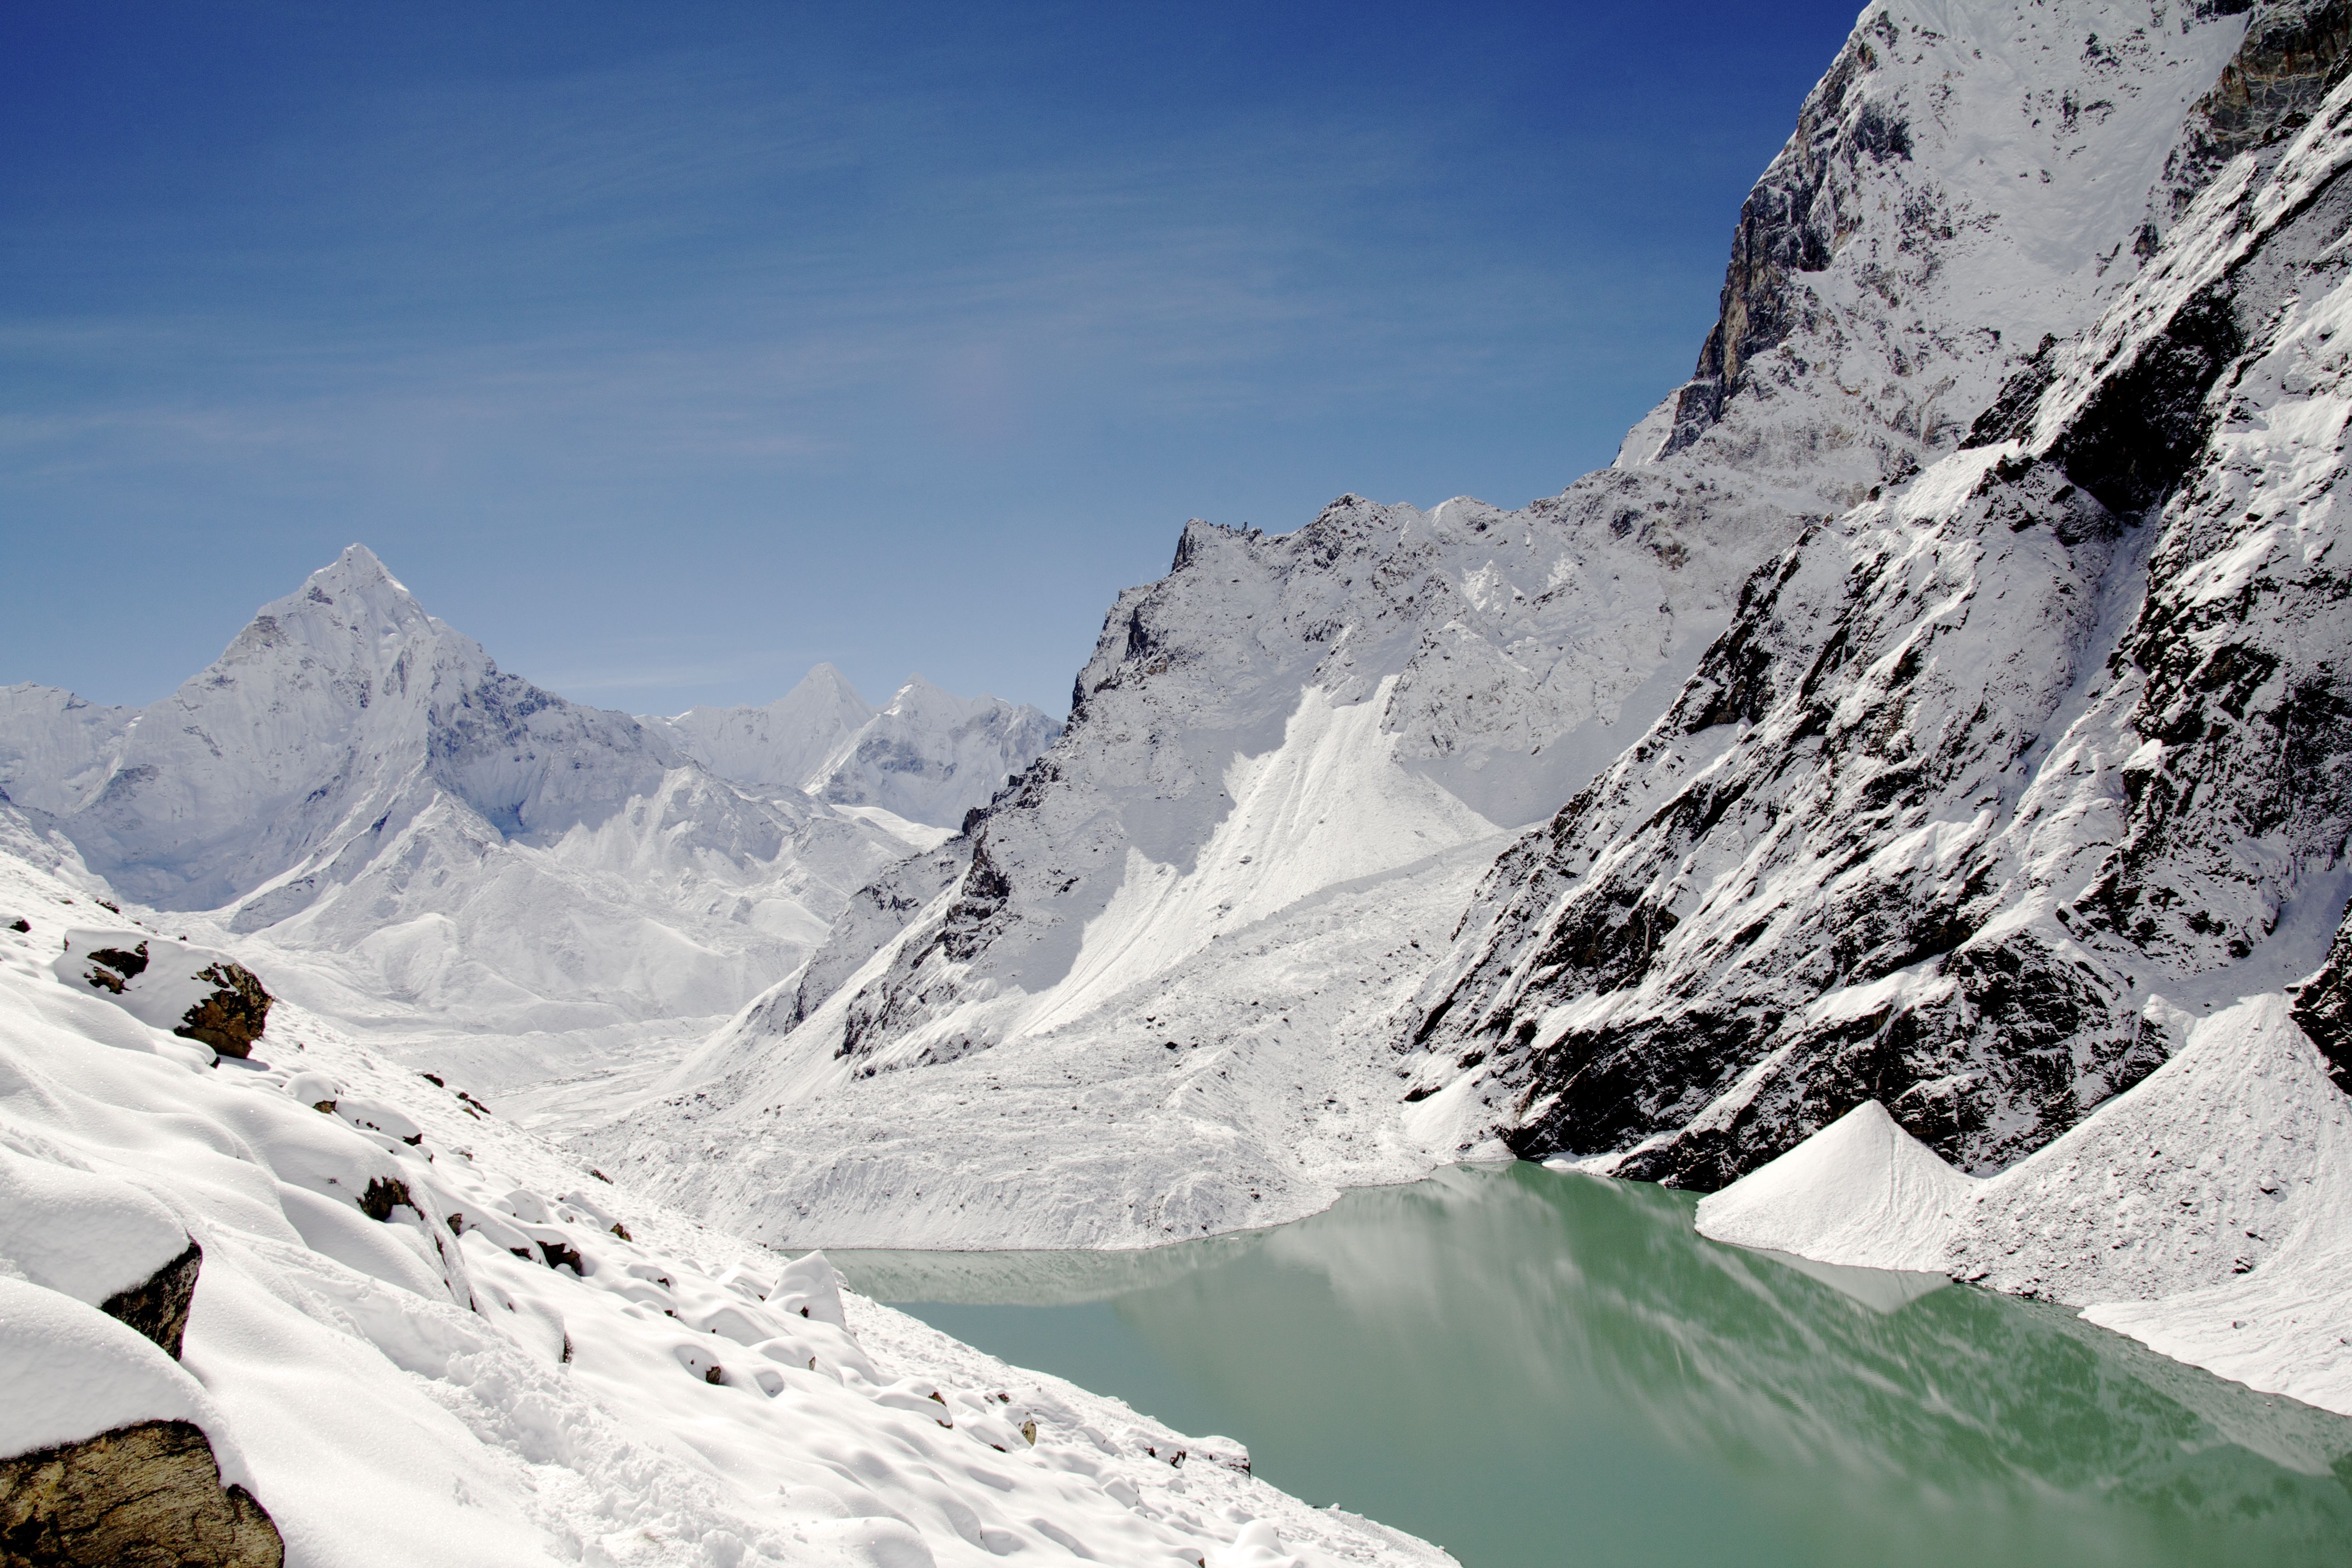
landscape, water, nature, wilderness, mountain, snow, cold, winter, sky, adventure, peak, river, mountain range, environment, ice, high, glacier, weather, alpine, altitude, season, ridge, summit, mountaineering, mountains, alps, cirque, moraine, landform, ski touring, mountain pass, ski mountaineering, geographical feature, mountainous landforms, glacial landform, geological phenomenon